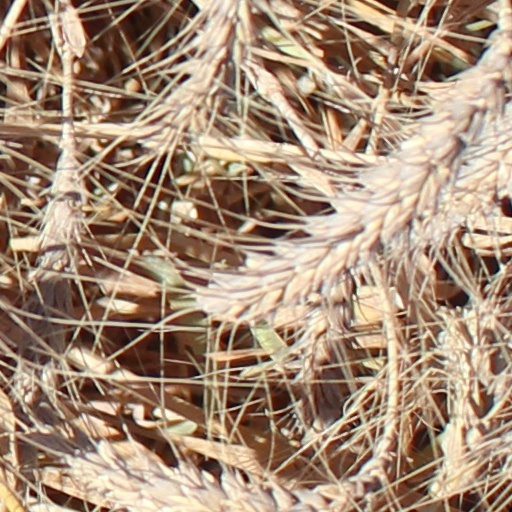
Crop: wheat